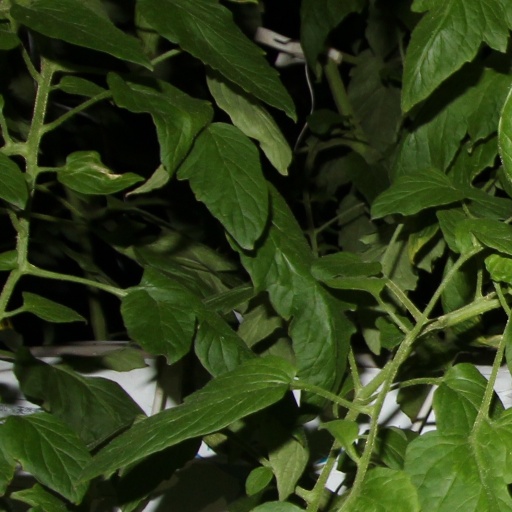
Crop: tomato